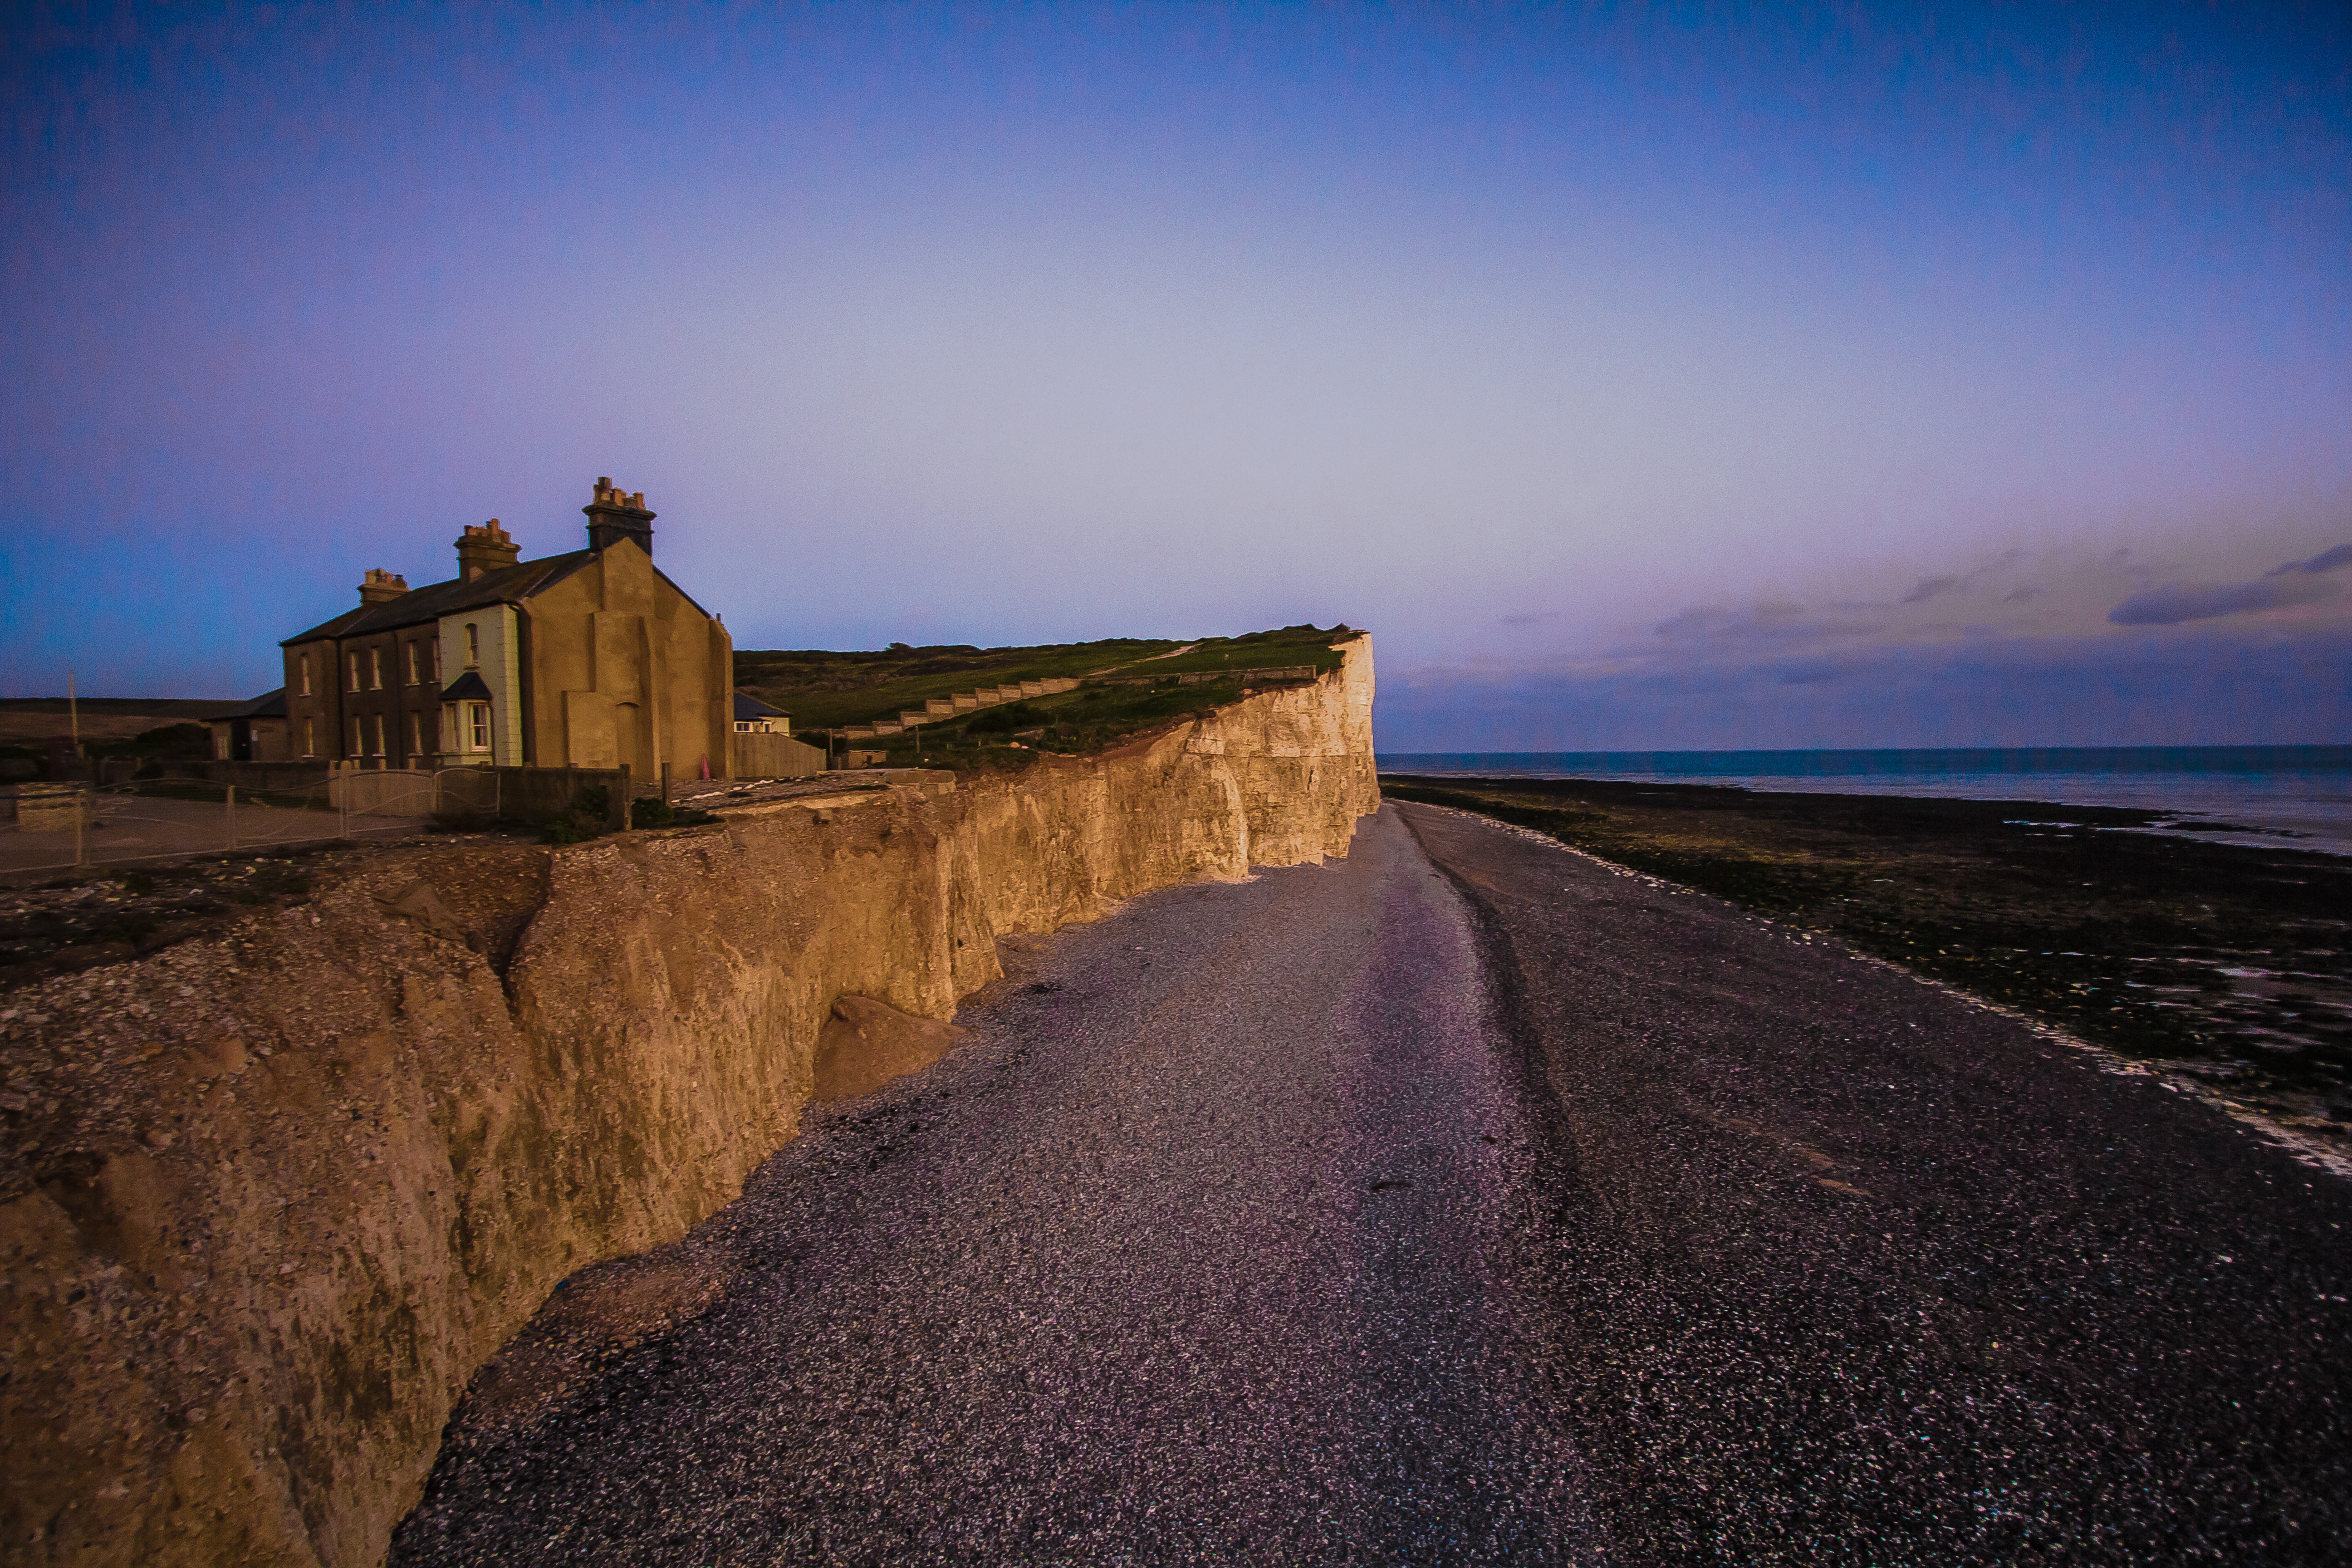
sea, coast, sand, ocean, horizon, sunrise, sunset, morning, hill, building, dawn, cliff, dusk, evening, tower, terrain, reef, cape